Presidency of Dilma Rousseff

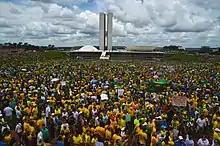
Protests against the Dilma government in March 2015 in Brasília

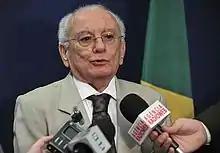
The former Minister of Tourism, Pedro Novais.

Since June 2013, in the midst of the historic wave of public protests that spread across the country, dissatisfaction with the Executive and Legislative branches of government, combined with issues such as health, education, security and the return of inflation, the popularity of the President of the Republic, governors, mayors, members of parliament and the majority of the country's parties has declined sharply.